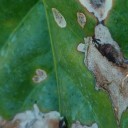
Label: Miner